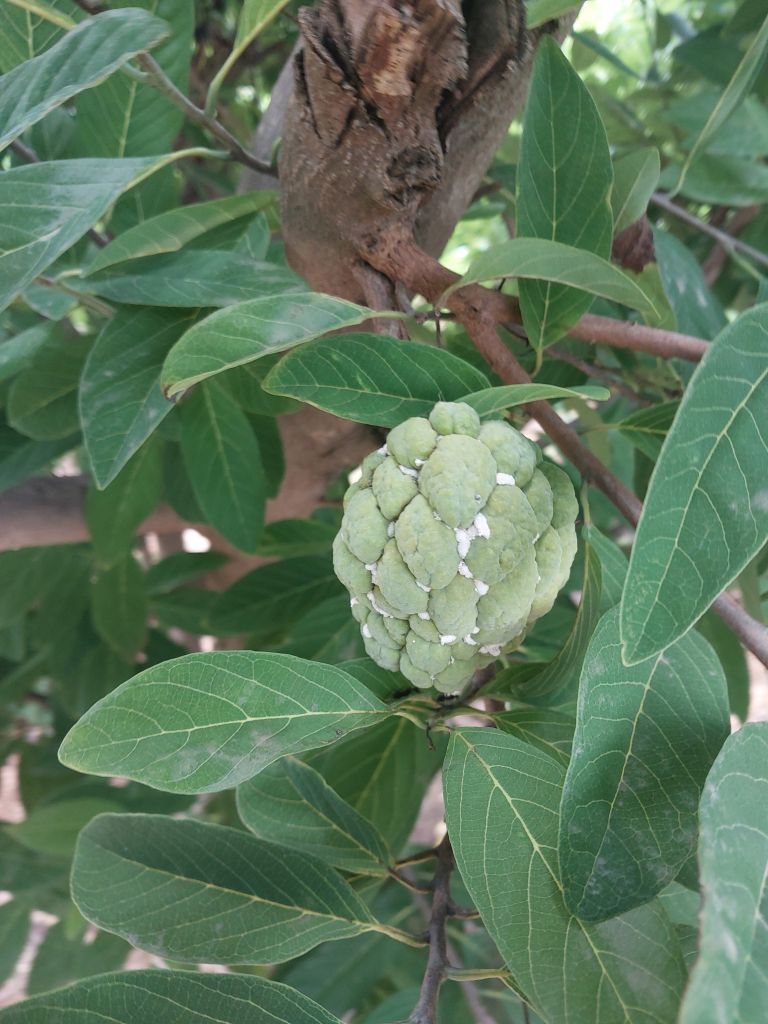
Disease label: Mealy Bug